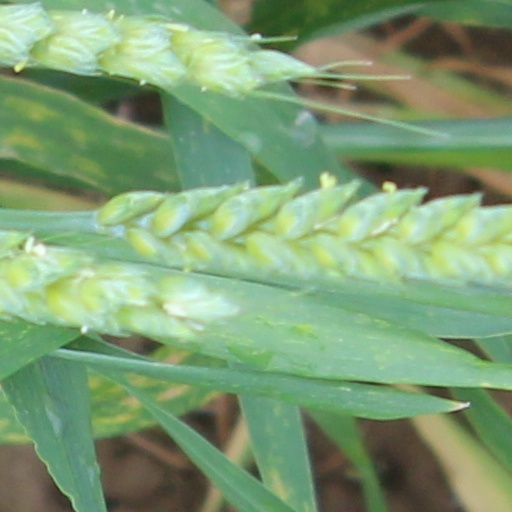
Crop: wheat